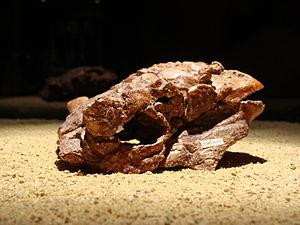
La formation de Minhe est une formation géologique du nord-ouest de la Chine datée de la fin du Crétacé supérieur, soit il y a environ entre 83,6 et 66,0 millions d'années.
Pinacosaurus est un genre éteint de dinosaures ornithischiens herbivores de la famille des Ankylosauridae qui vivait au Crétacé supérieur dans ce qui est aujourd'hui la Mongolie et la Chine.